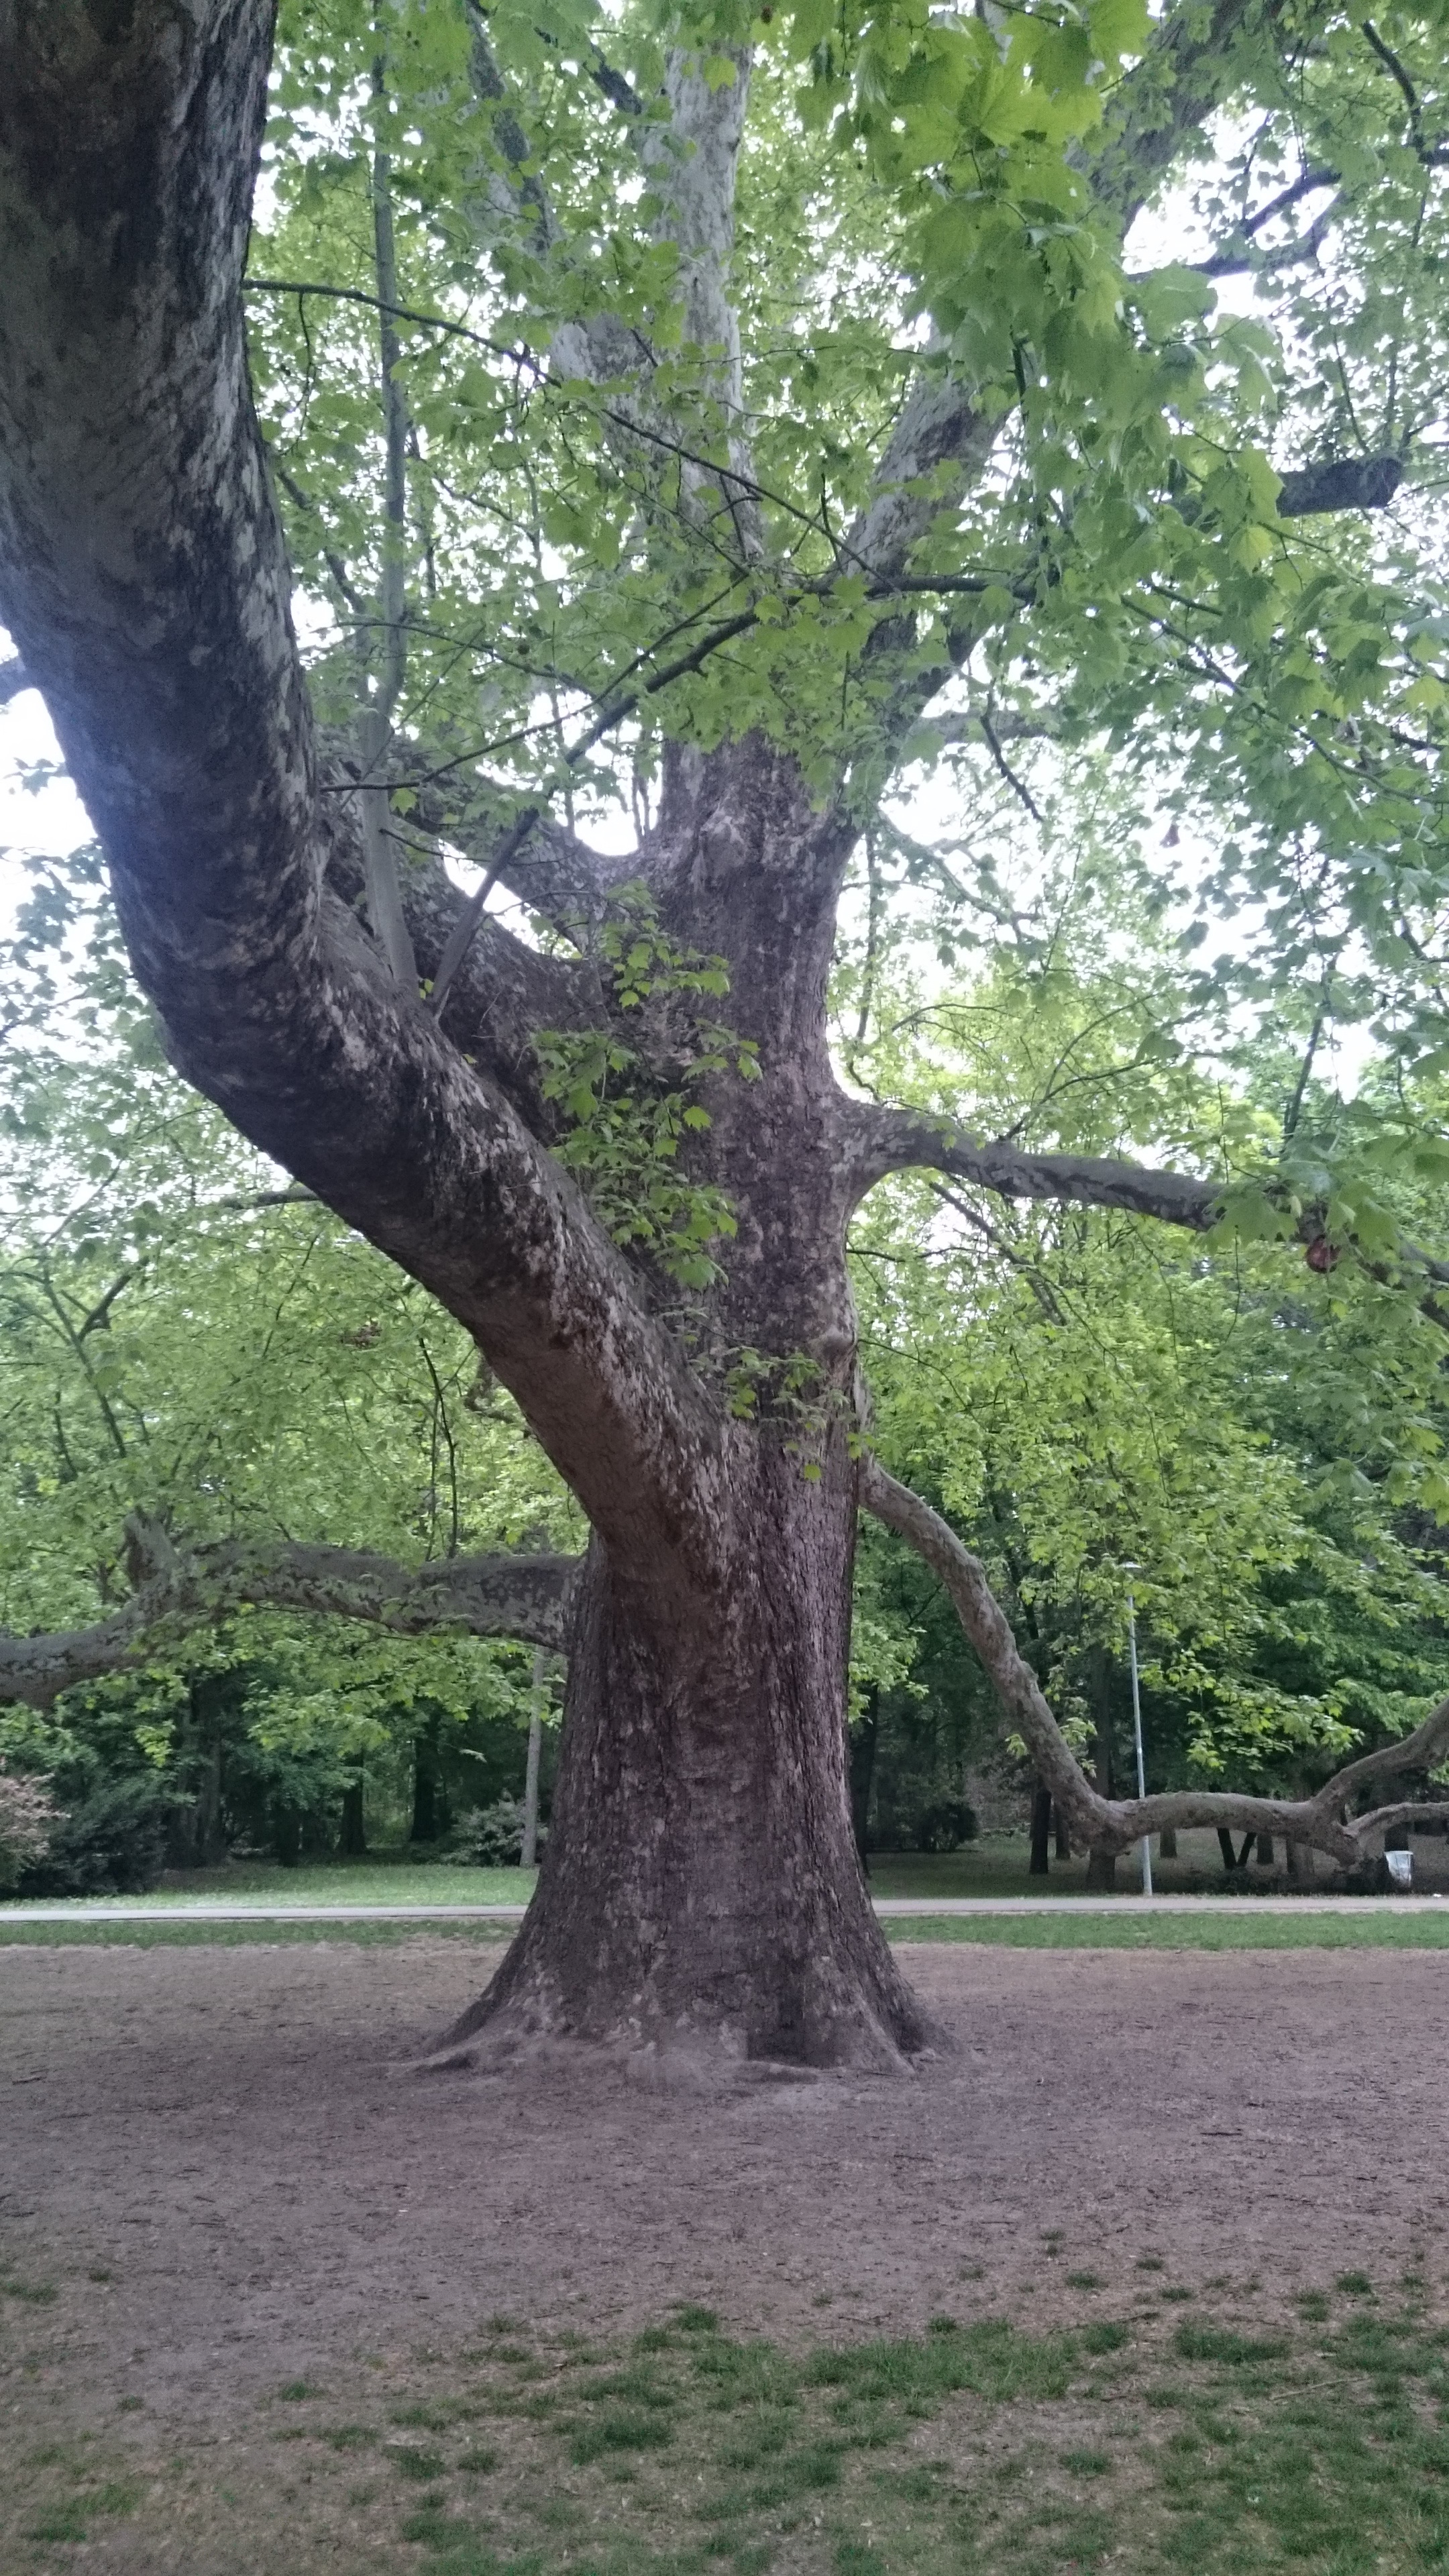
tree, plant, flower, trunk, green, botany, garden, deciduous, oak, woodland, flowering plant, woody plant, land plant